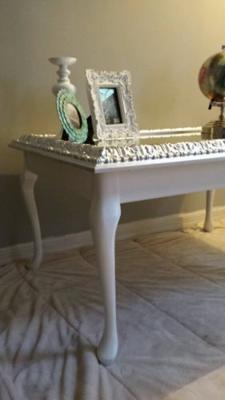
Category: table